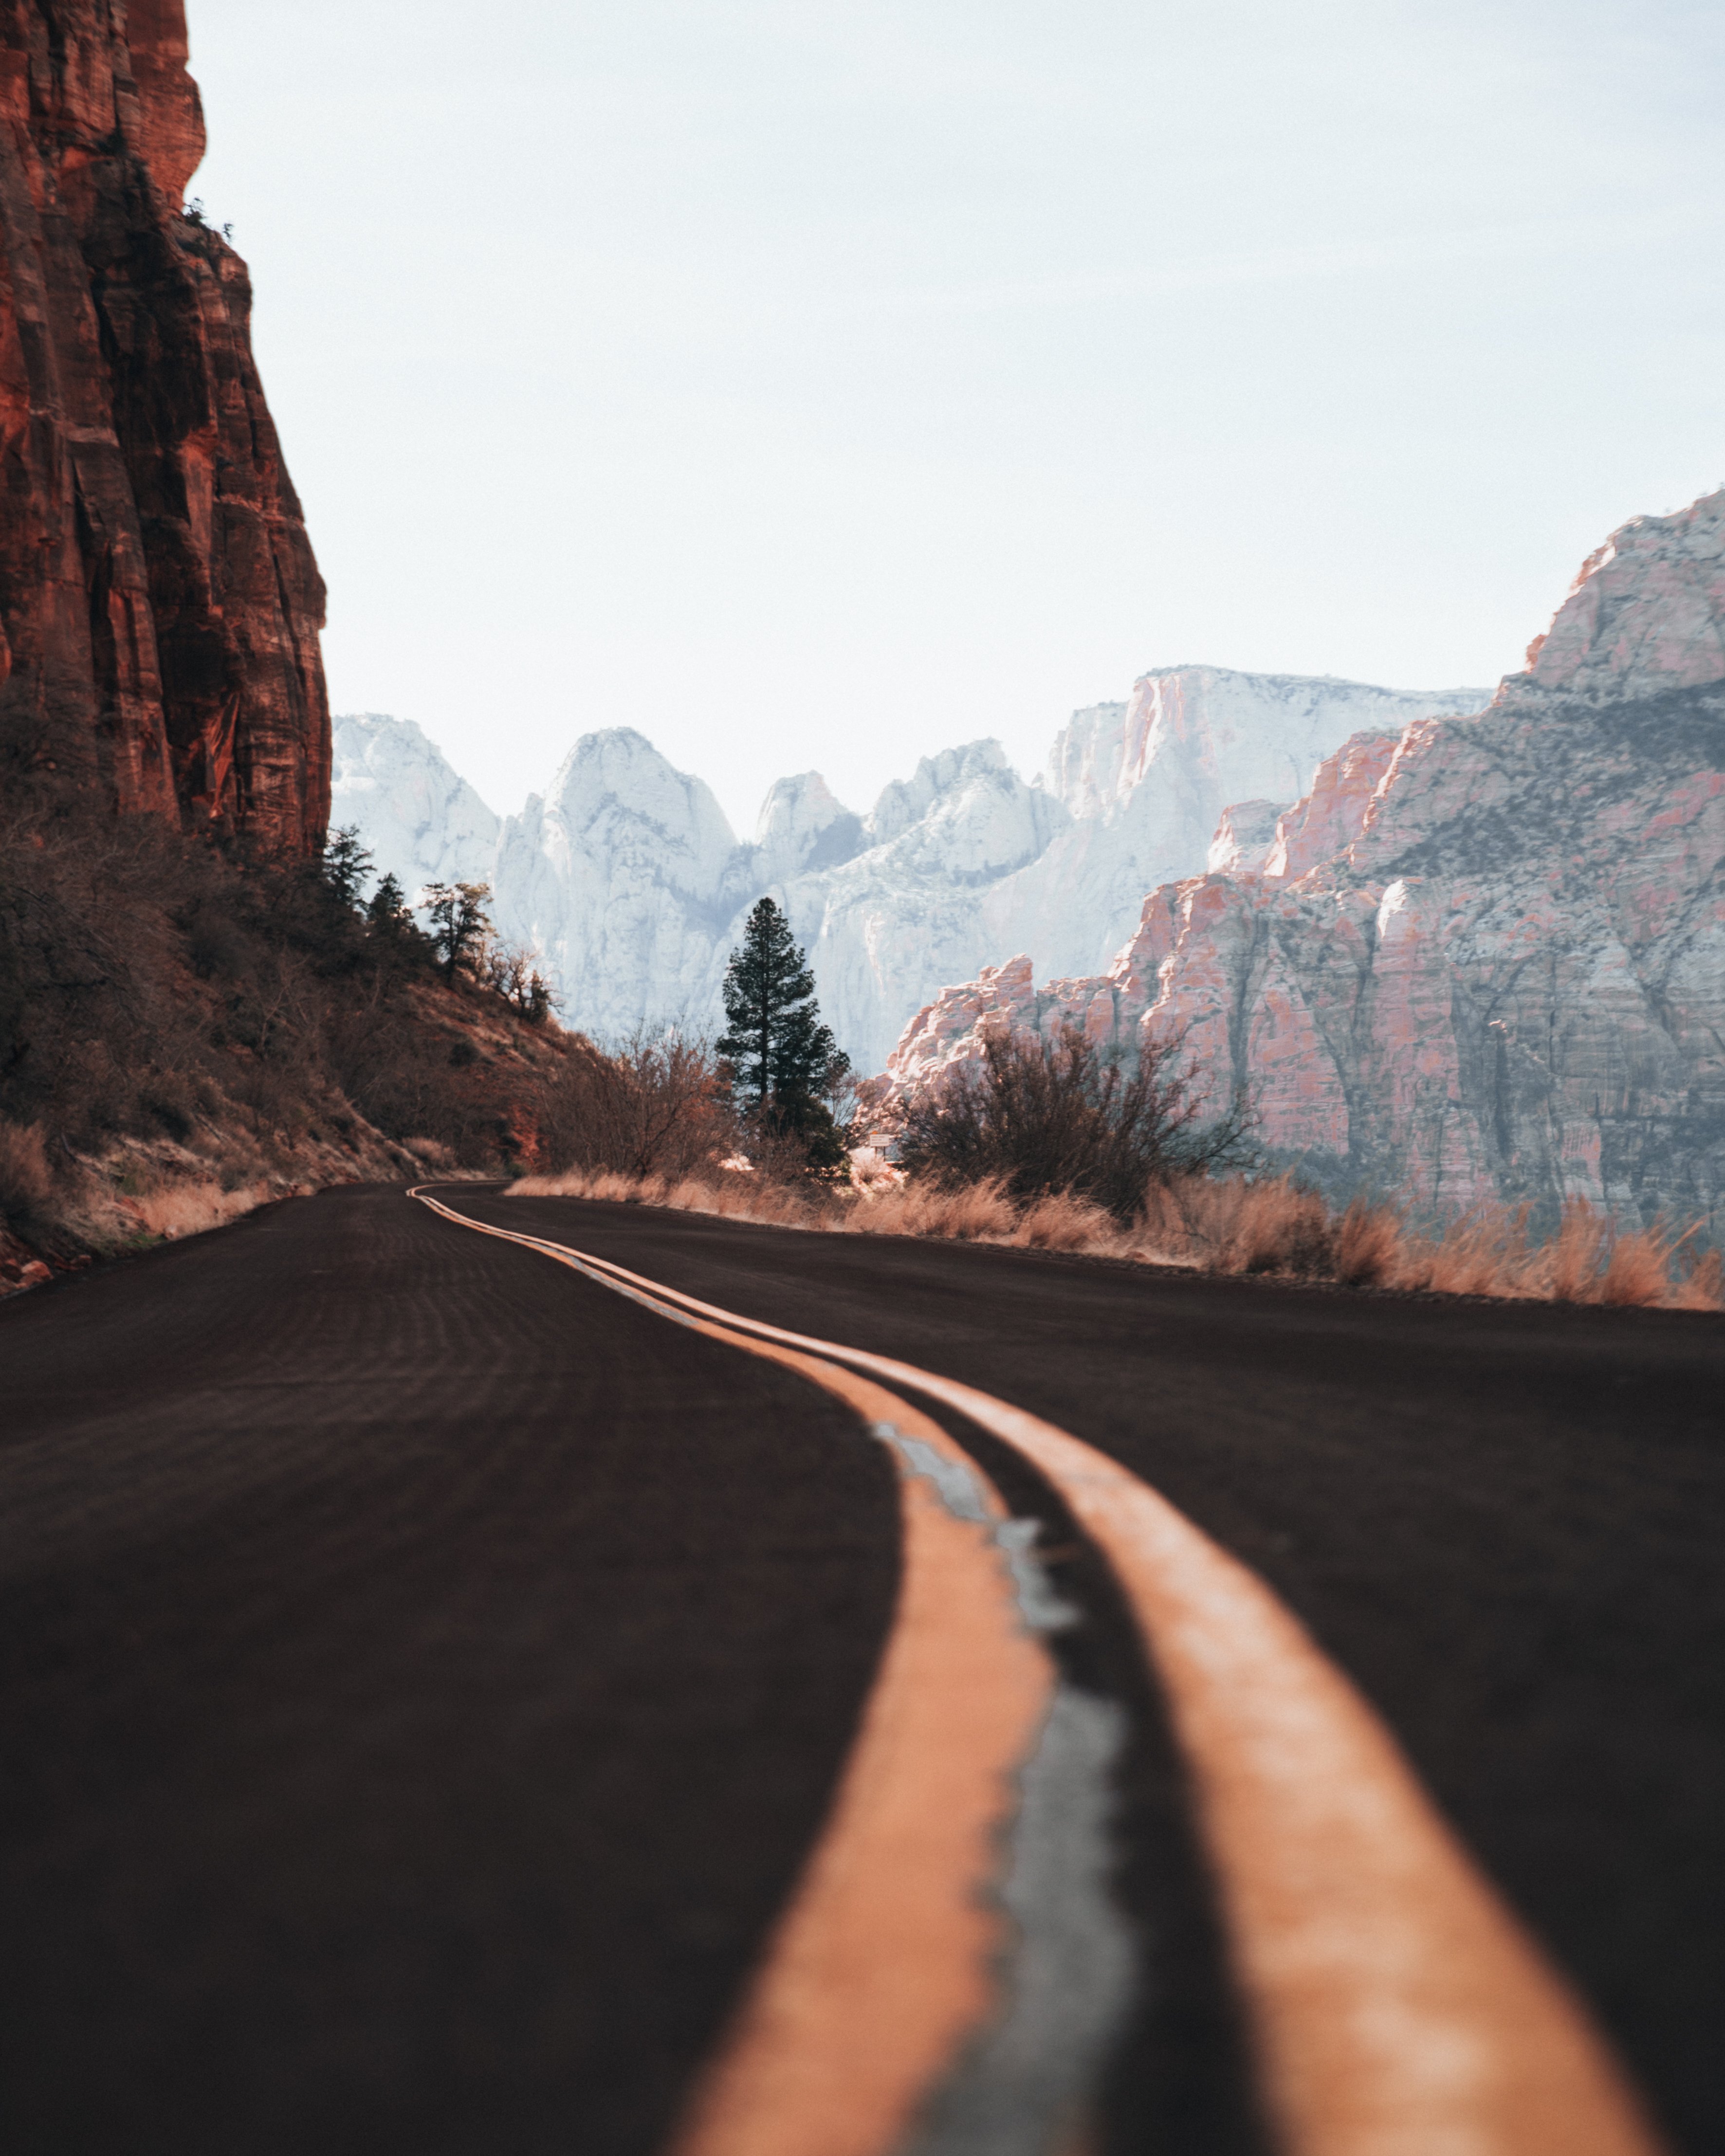
road, natural landscape, sky, mountainous landforms, atmospheric phenomenon, tree, rock, wilderness, mountain, asphalt, infrastructure, national park, road trip, road surface, geology, landscape, canyon, thoroughfare, badlands, wadi, highway, lane, plant, sunlight, formation, valley, cloud, nonbuilding structure, hill, vacation, terrain, tourism